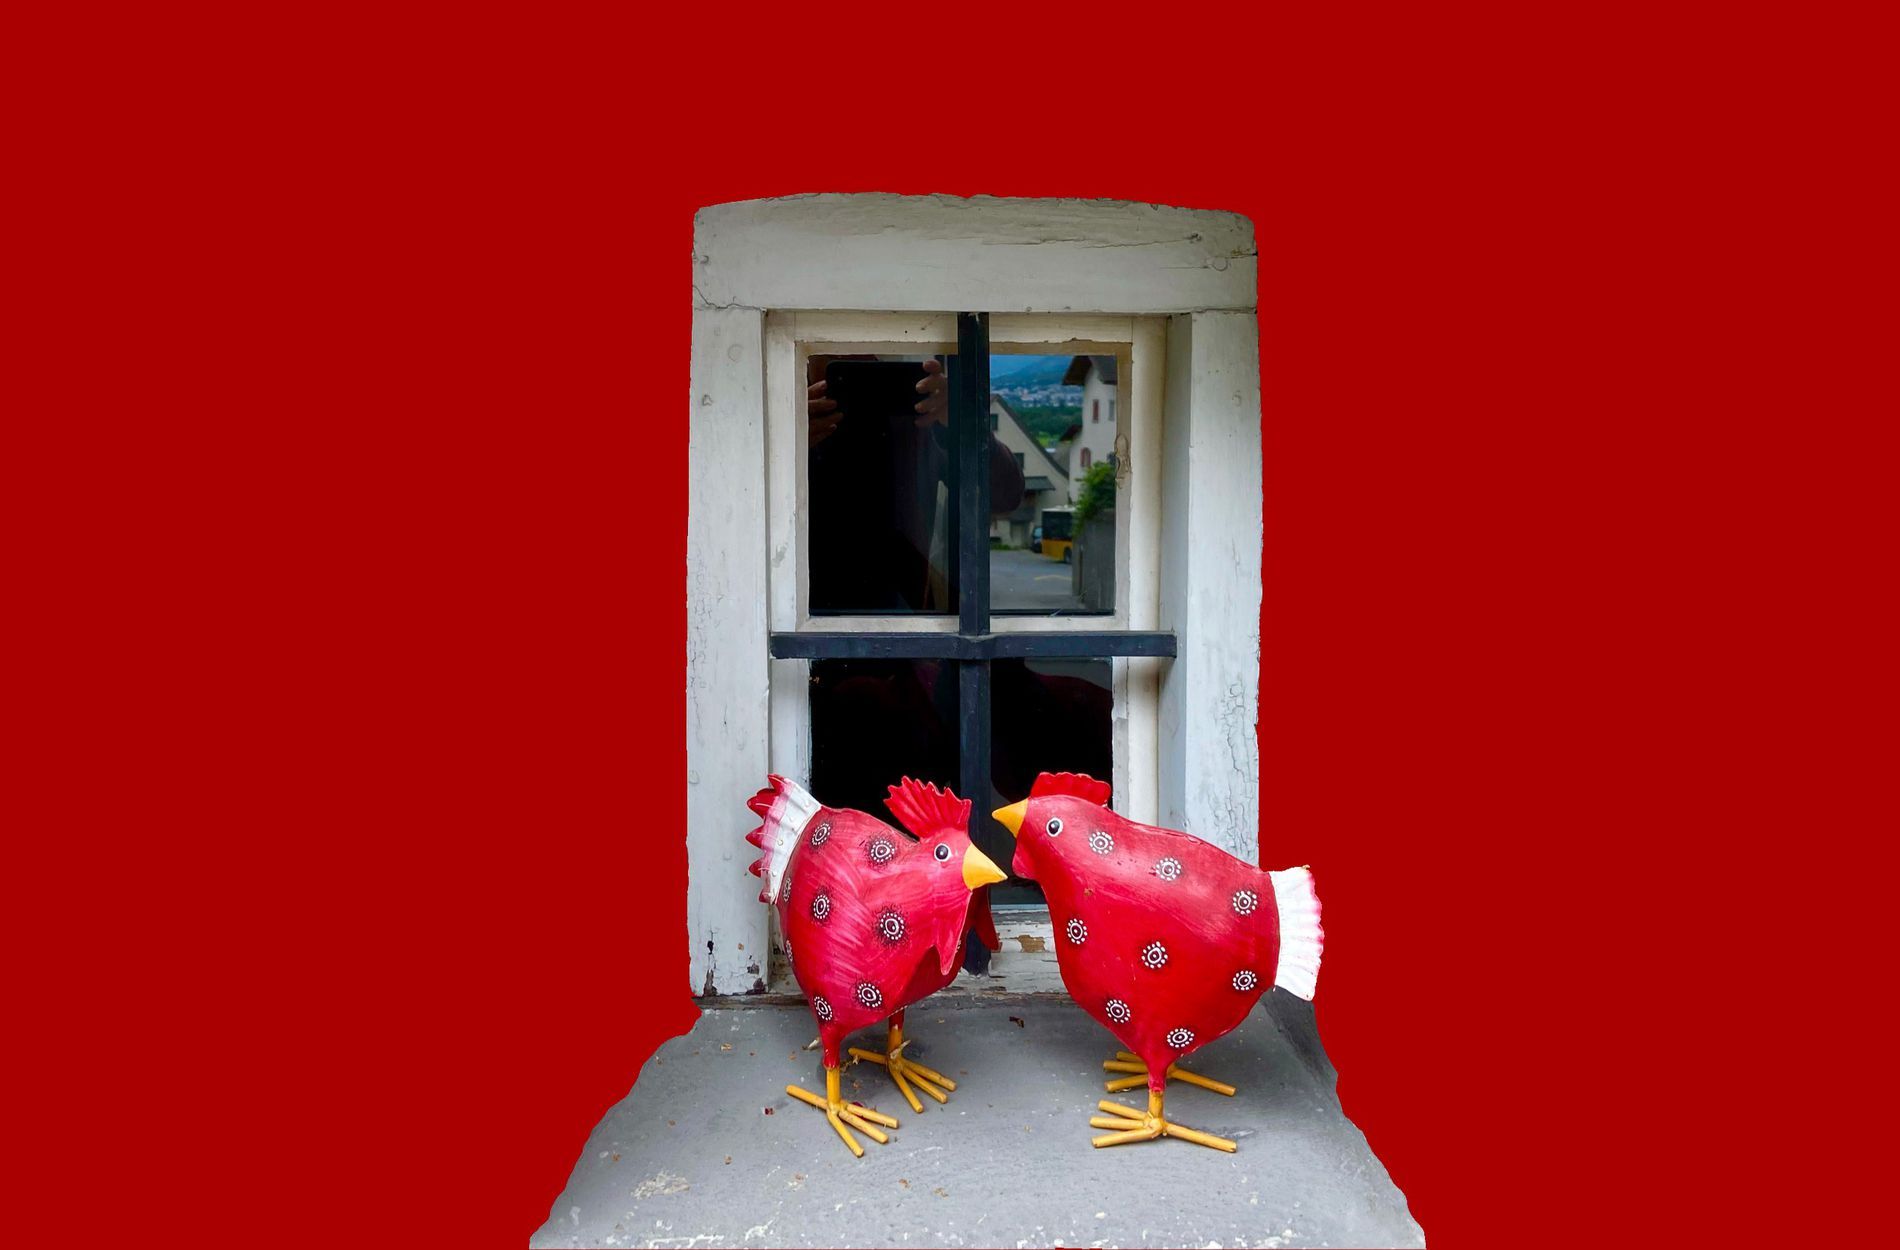
Red Chickens by Window
The photo was taken of a bright red wall with a single, weathered white window.
On the window sill, two decorative red chickens with white accents and yellow beaks and feet are positioned close together.
The glass reflects a village street with buildings and greenery in the background.
The image is taken at an eye level angle.
It features a rustic white-framed window with black crossbars, set against a bold red background.
Two decorative red chickens figurines with yellow legs and white tail feathers stand on a gray windowsill.
The glass panes reflect a distant village street with buildings and greenery.
The color palette is dominated by red, white, black, and  gray.
Labels: Animal, Bird, Chicken, Fowl, Poultry, Beak, Window, Rooster, Architecture, Building, Outdoors, Shelter, Hen, wall, chickens, sky